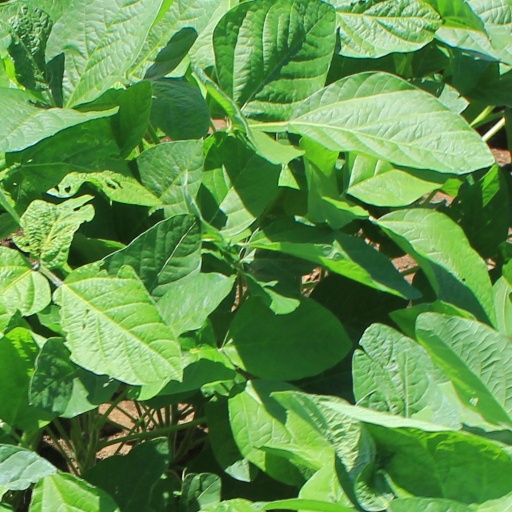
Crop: soybean